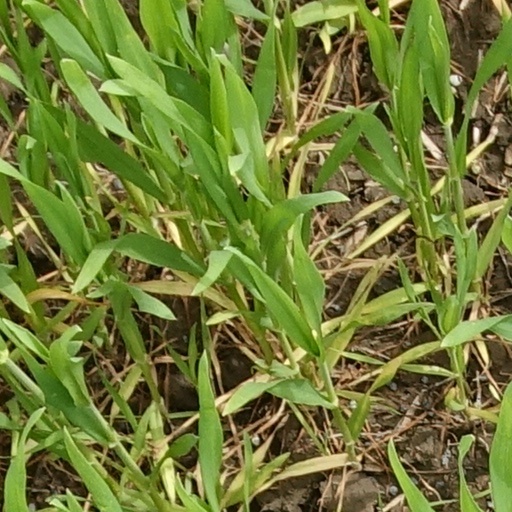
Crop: wheat